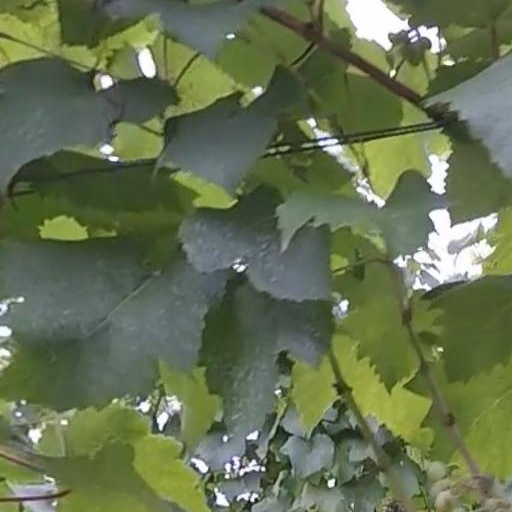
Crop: grape